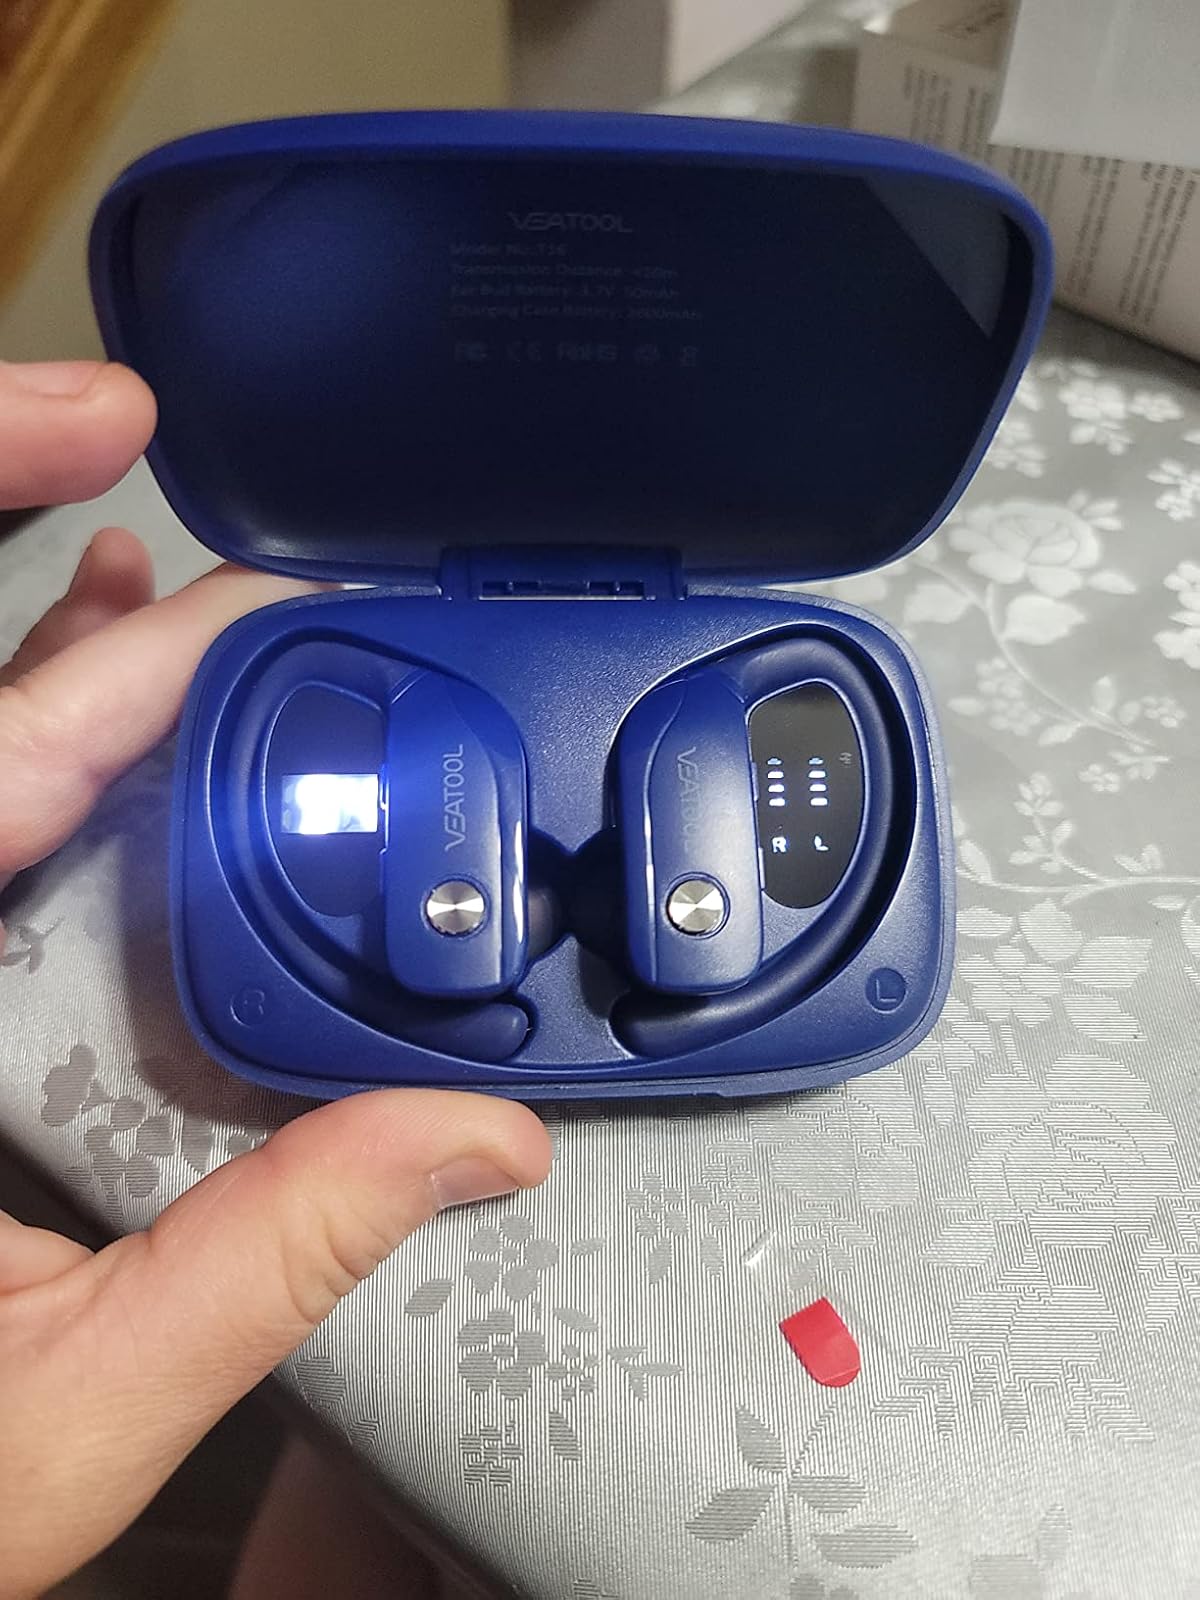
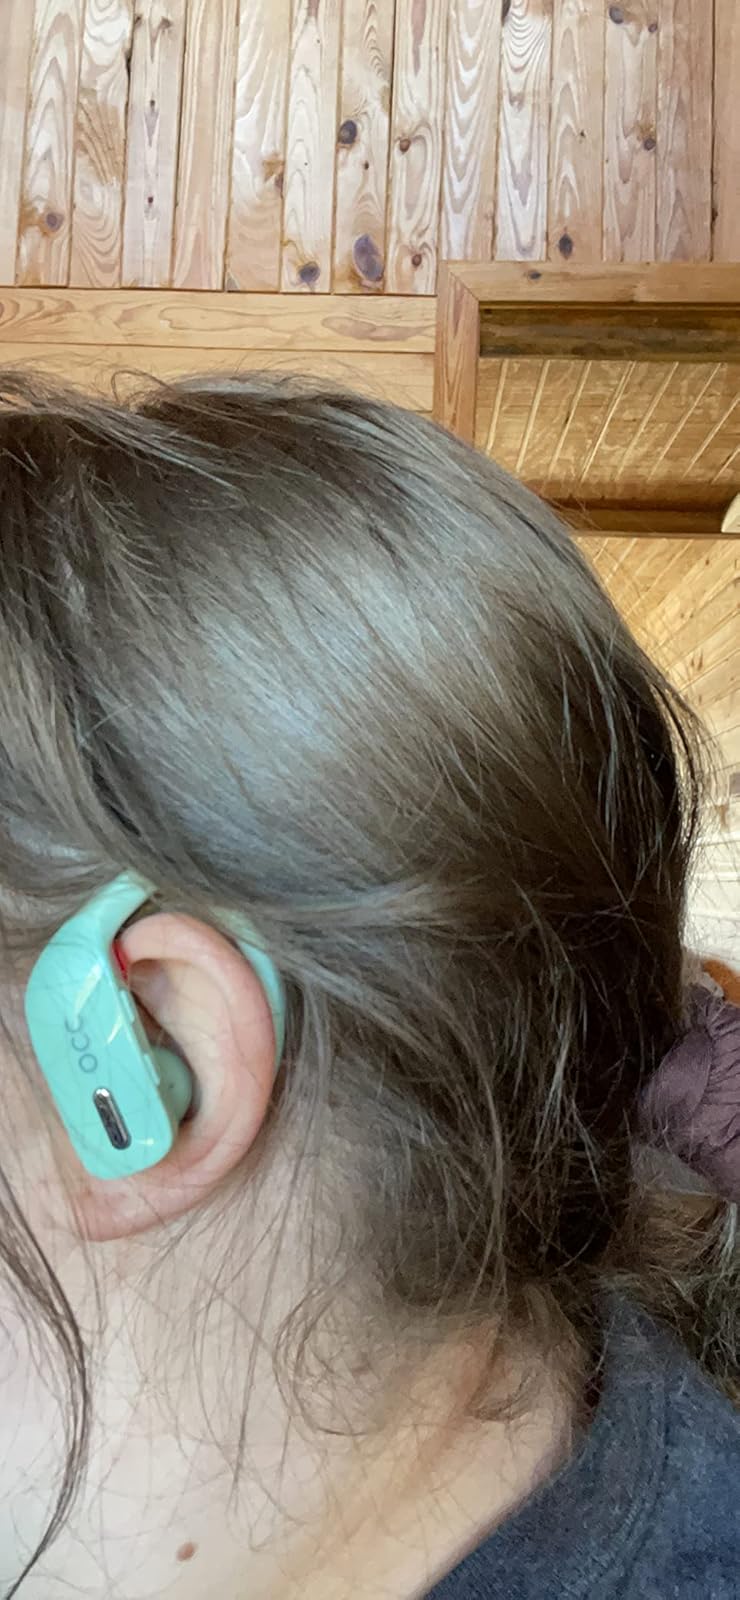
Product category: earbuds
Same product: no